Lê Xuân Nhuận

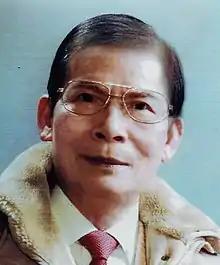
Lê Xuân Nhuận

Lê Xuân Nhuận (born January 2, 1930), also known as Nhuan Xuan Le, is a Vietnamese American poet and writer. He has been a participant in "Who's Who in New Poets", inducted as a member of the "Poets' Guild", and elected by The International Society of Poets into the International Poetry Hall of Fame under the pen name "Thanh-Thanh."